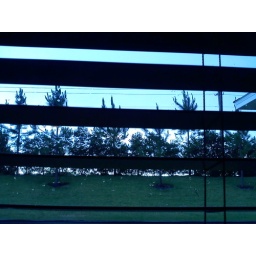
more rain and the sky in our backyard (it looked cooler in person :P)